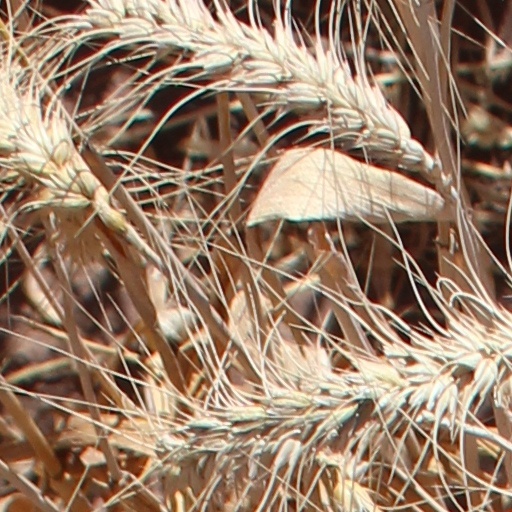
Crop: wheat